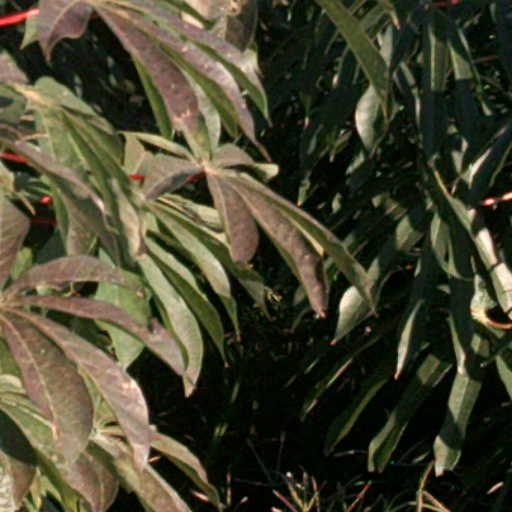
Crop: cassava